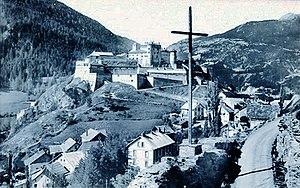
Le Fort vu de la route de Souliers
Château-Ville-Vieille est une commune française située dans le département des Hautes-Alpes, en région Provence-Alpes-Côte d'Azur.